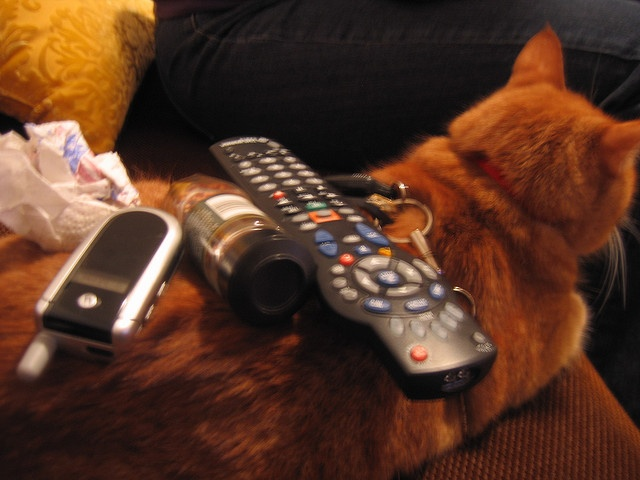
A cell phone, spice bottle, remote control, and keys are piled on a cat.
A cell phone, remote control, keys, and pill bottle stacked on a cat.
A cat with a remote control, a smart phone and a few other items on it's back.
A cat is sitting down while various items are on top of it.
A cat has keys, a channel selector, a bottle and a cell phone sitting on his back.